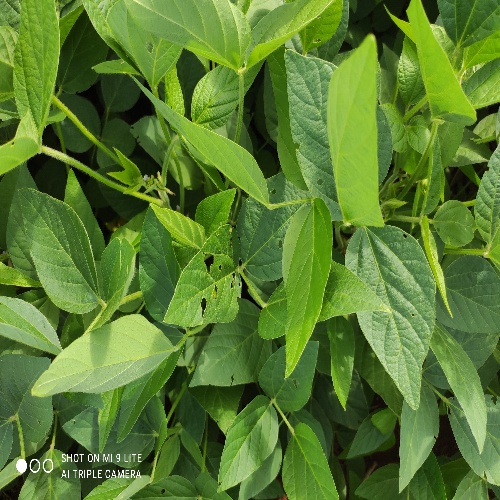
Label: Caterpillar